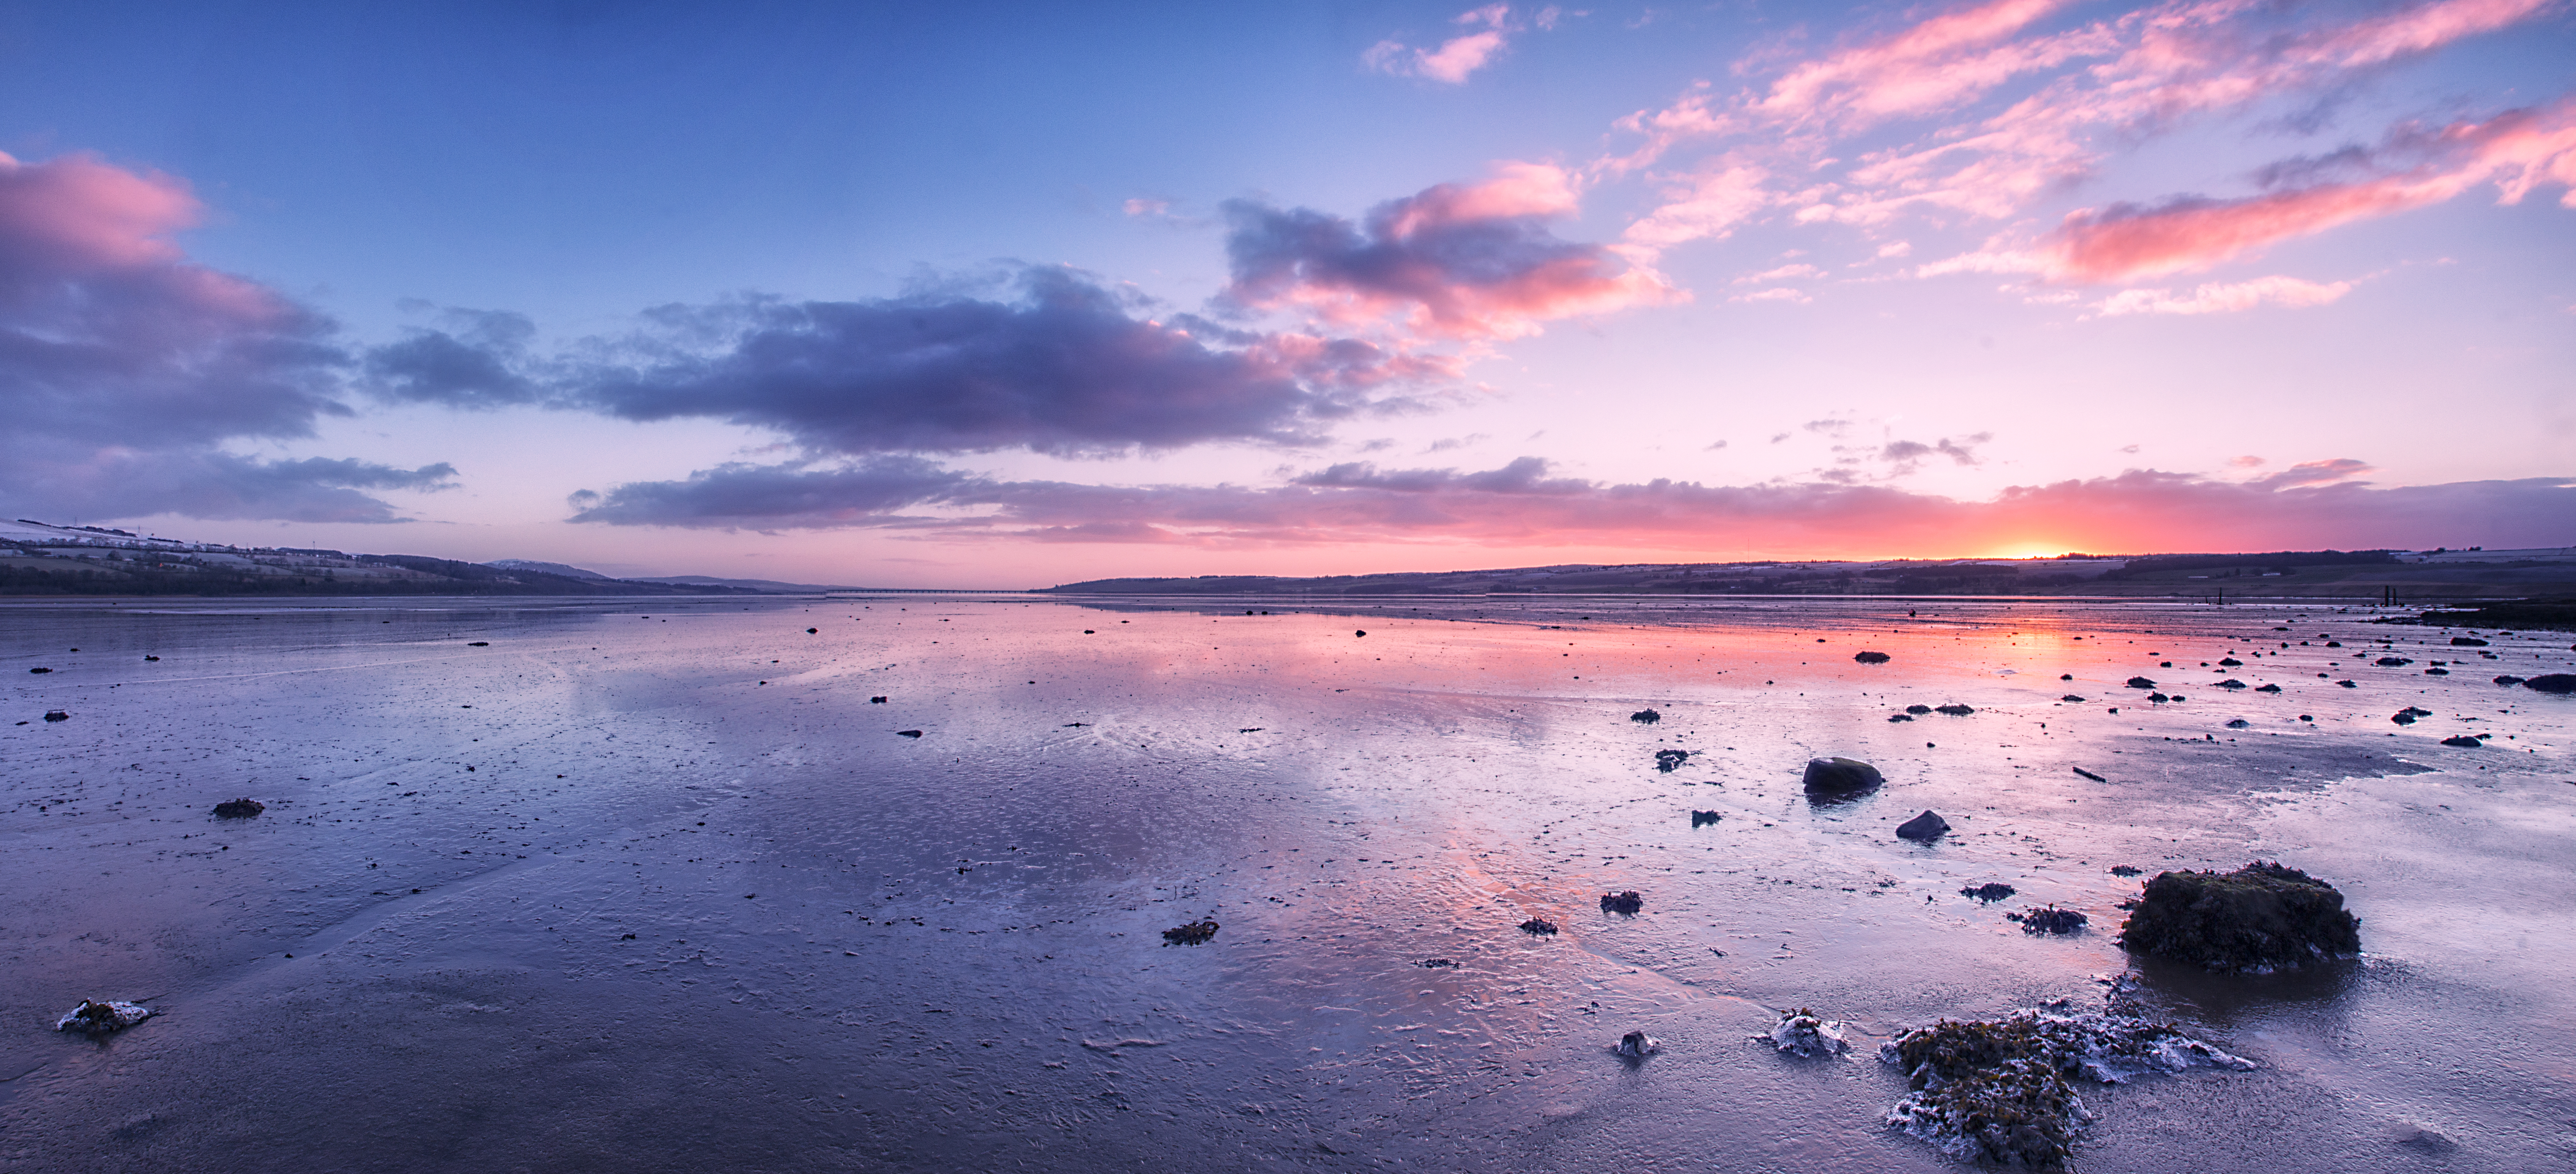
beach, sea, coast, sand, ocean, horizon, cloud, sky, sun, sunrise, sunset, sunlight, morning, shore, wave, dawn, atmosphere, dusk, evening, reflection, peaceful, body of water, clouds, scotland, highlands, afterglow, cromarty, blackisle, cromartyfirth, cromartybridge, wind wave